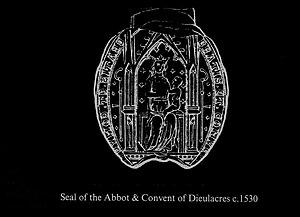
Sceau de l'abbé de Dieulacres, dans le Staffordshire, vers 1530
L’abbaye de Dieulacres ou de Dieulacress est une ancienne abbaye cistercienne située dans la paroisse civile de Leek, plus précisément dans le hameau d'Abbey Green. Elle est créée par déplacement en 1214 depuis Poulton, abbaye fondée en 1153 mais contrainte de se déplacer pour des raisons politiques et religieuses.